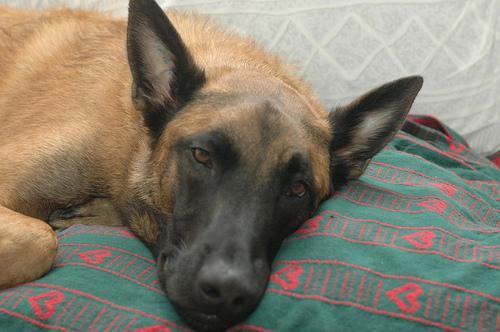
malinois